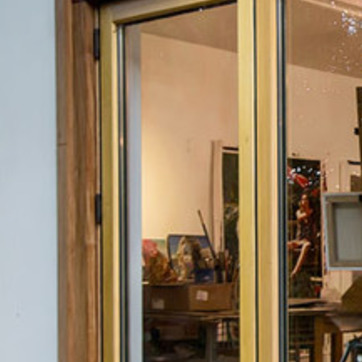
Material: glass